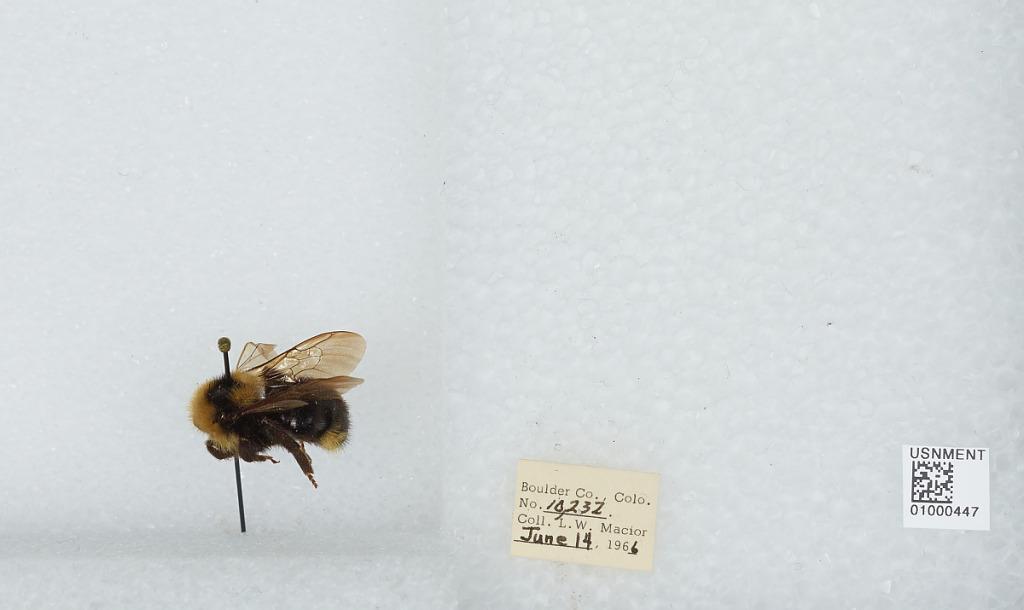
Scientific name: Bombus (Psithyrus) insularis (Smith)
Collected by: L. Macior
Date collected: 1966-6-14
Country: United States
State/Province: Colorado
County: Boulder
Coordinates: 40.09, -105.36